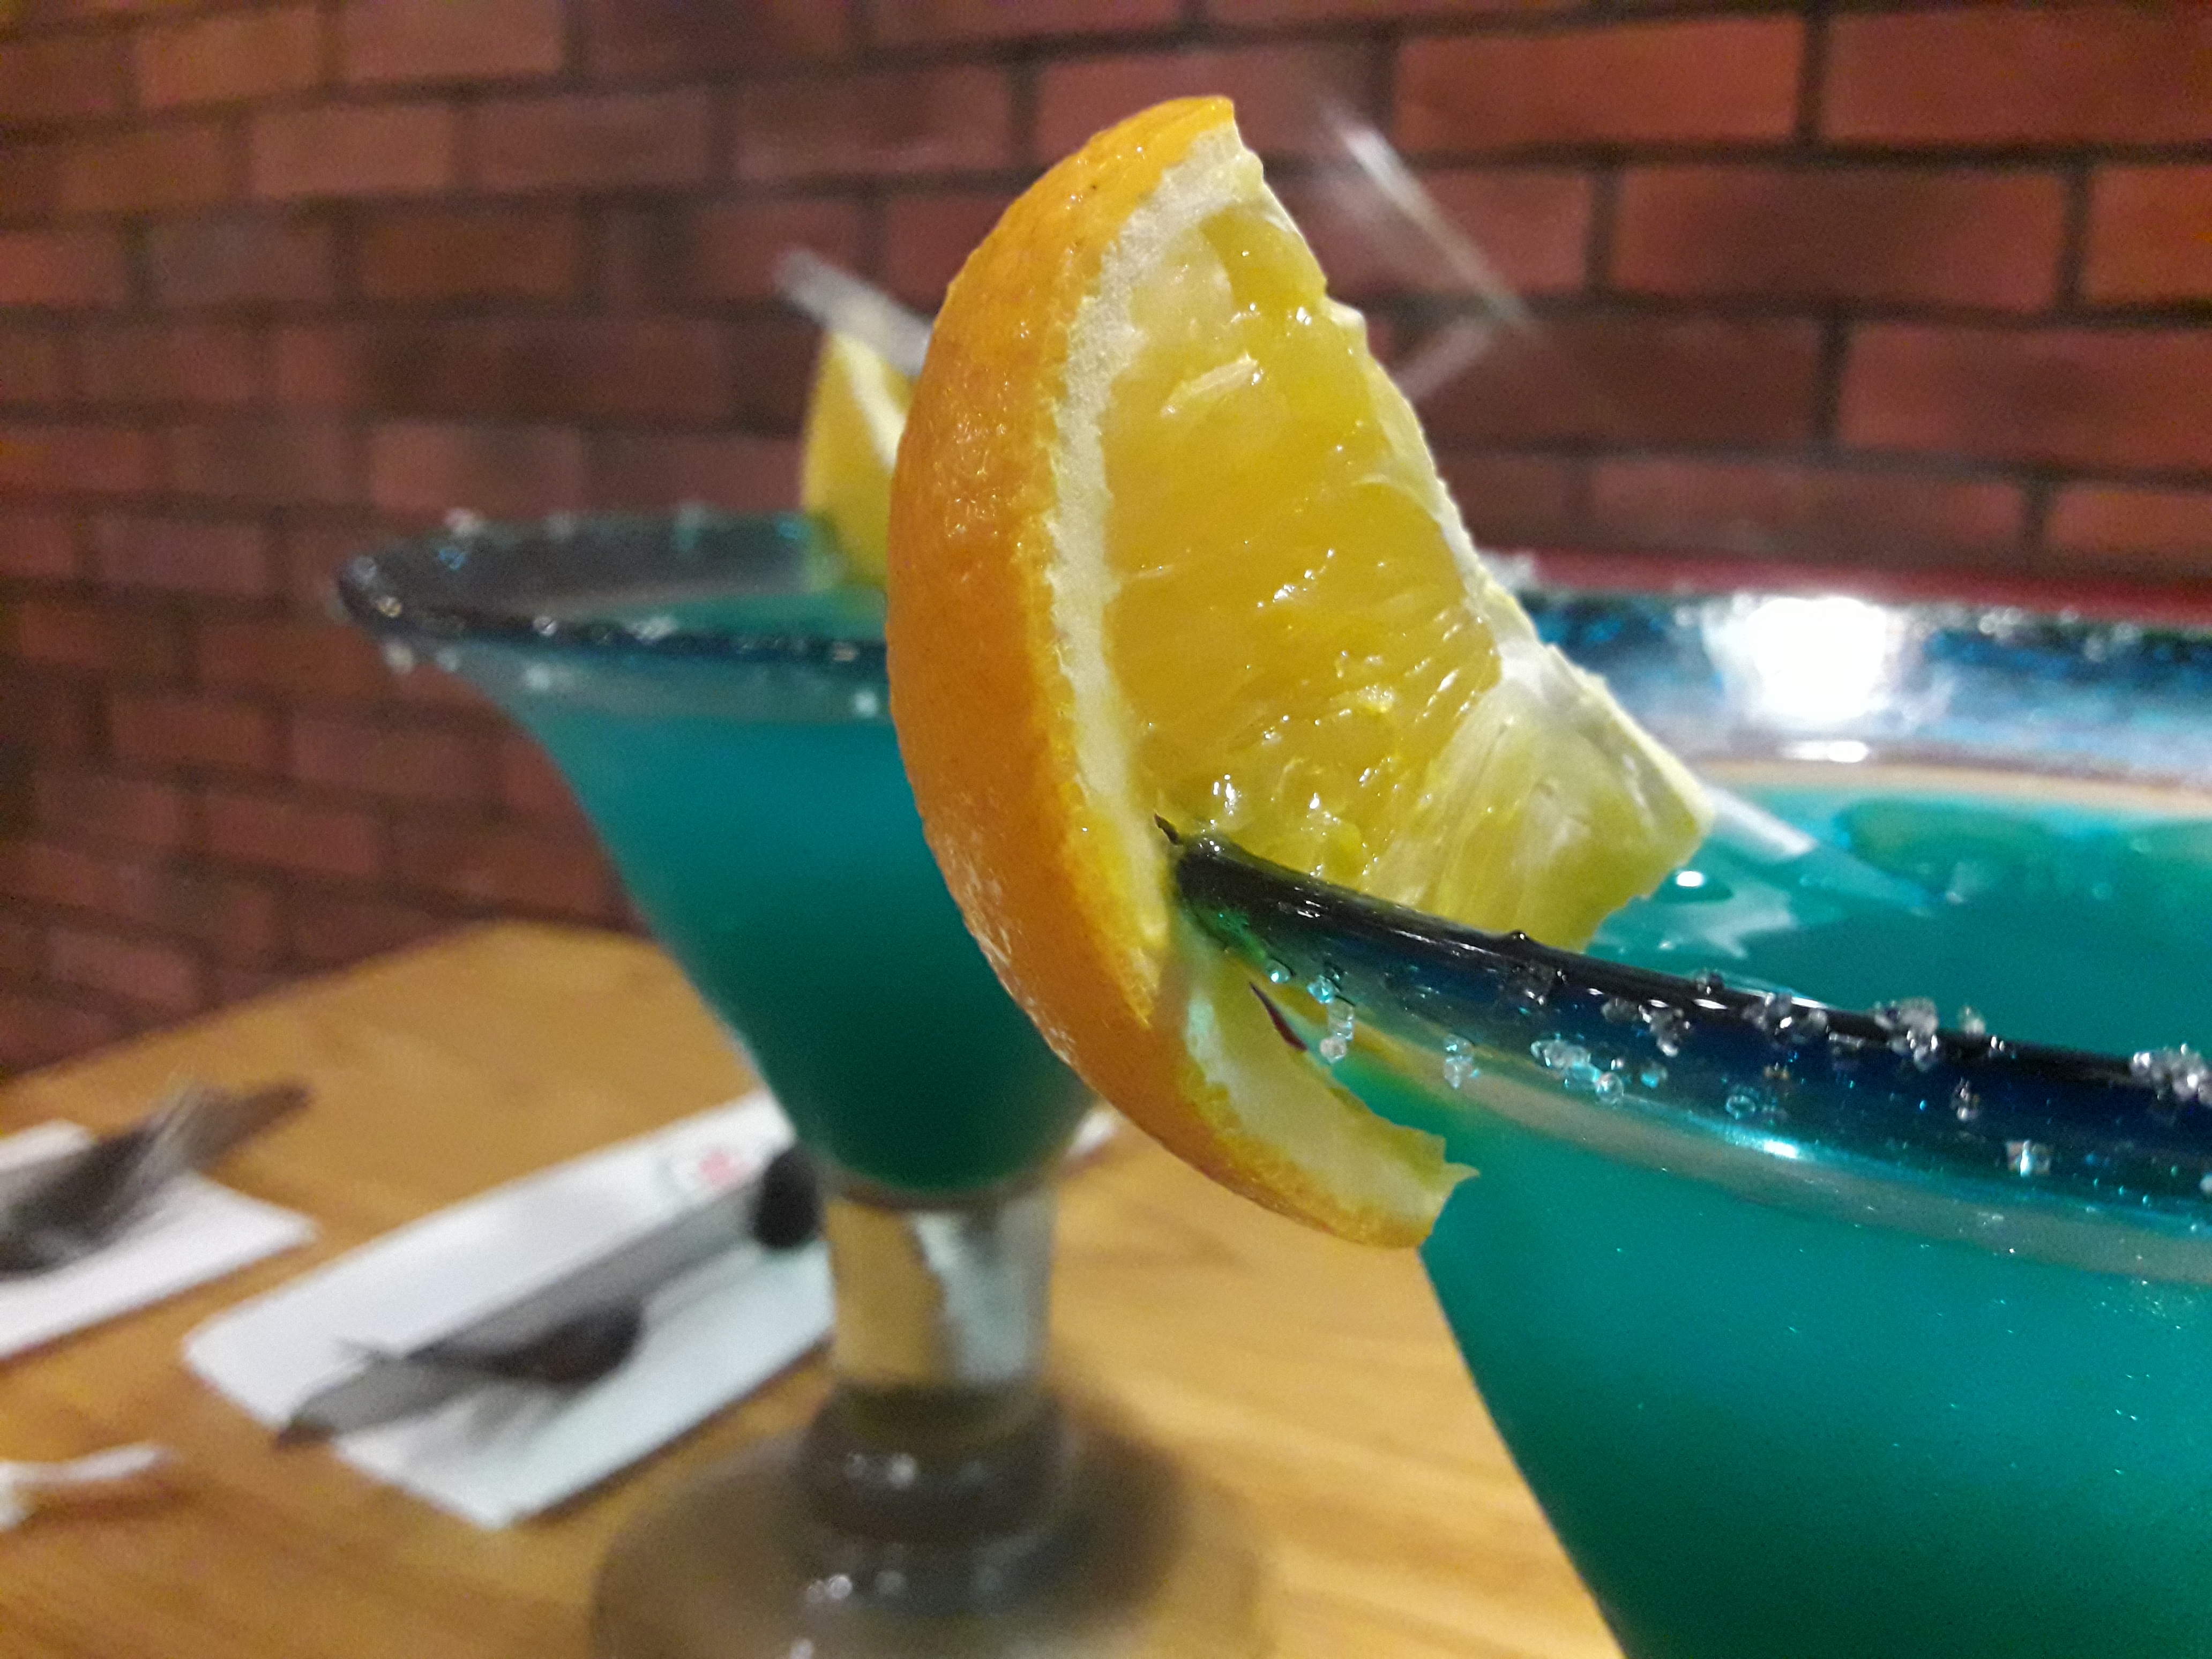
food, juice, lemon, restaurant, cocktail garnish, drink, blue hawaii, blue lagoon, non alcoholic beverage, margarita, sour, lemon lime, distilled beverage, Hpnotiq, alcoholic beverage, daiquiri, lemon juice, curacao, cocktail, punch, liqueur, kamikaze, mai tai, agua de valencia, caipiroska, Vodka martini, limeade, ingredient